Martin Häusler

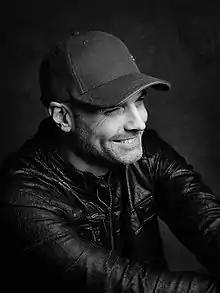
Häusler in 2016

Martin Häusler (born January 24, 1971, in Heidelberg, Germany) is a German portrait photographer, music video director and art director. In the United States, and other English speaking countries, he uses the adjusted spelling of his name Martin Hausler for his published works.